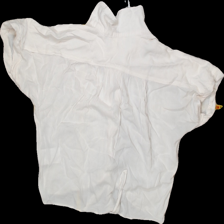
View: back
Type: Top
Category: Ladies
Brand: H&M
Colors: White
Material: 100% viscose
Pattern: Plain
Cut: Loose, Cropped, V-collar
Size: XS
Season: Summer
Trend: No trend
Stains: No
Price range: 50-100
Recommended usage: Reuse